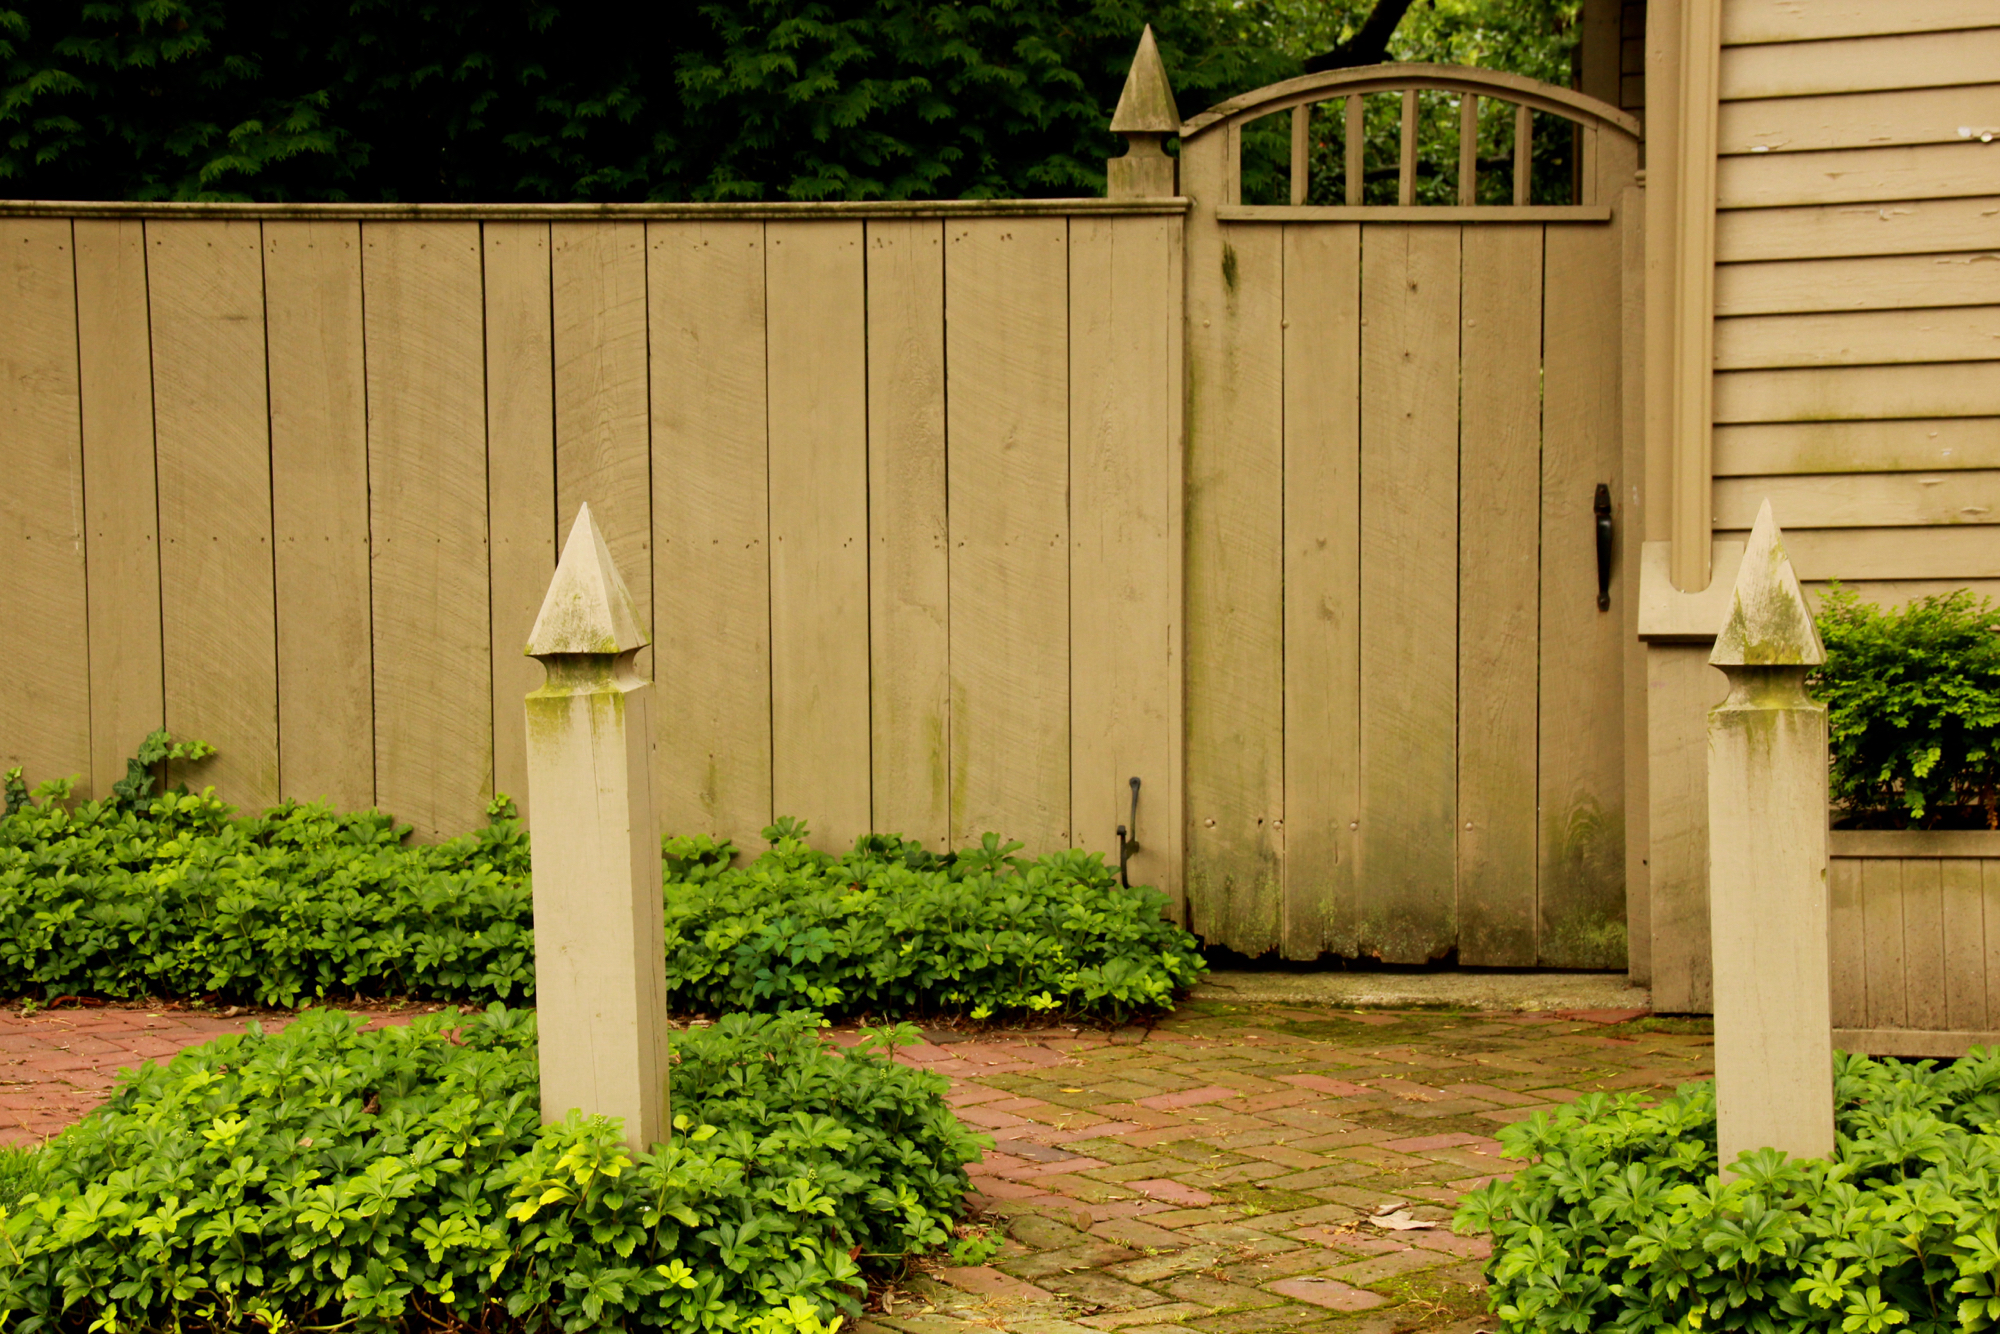
tree, fence, wood, lawn, flower, wall, green, backyard, botany, garden, picket fence, landscaping, shrub, yard, hff, fencedfriday, outdoor structure, home fencing